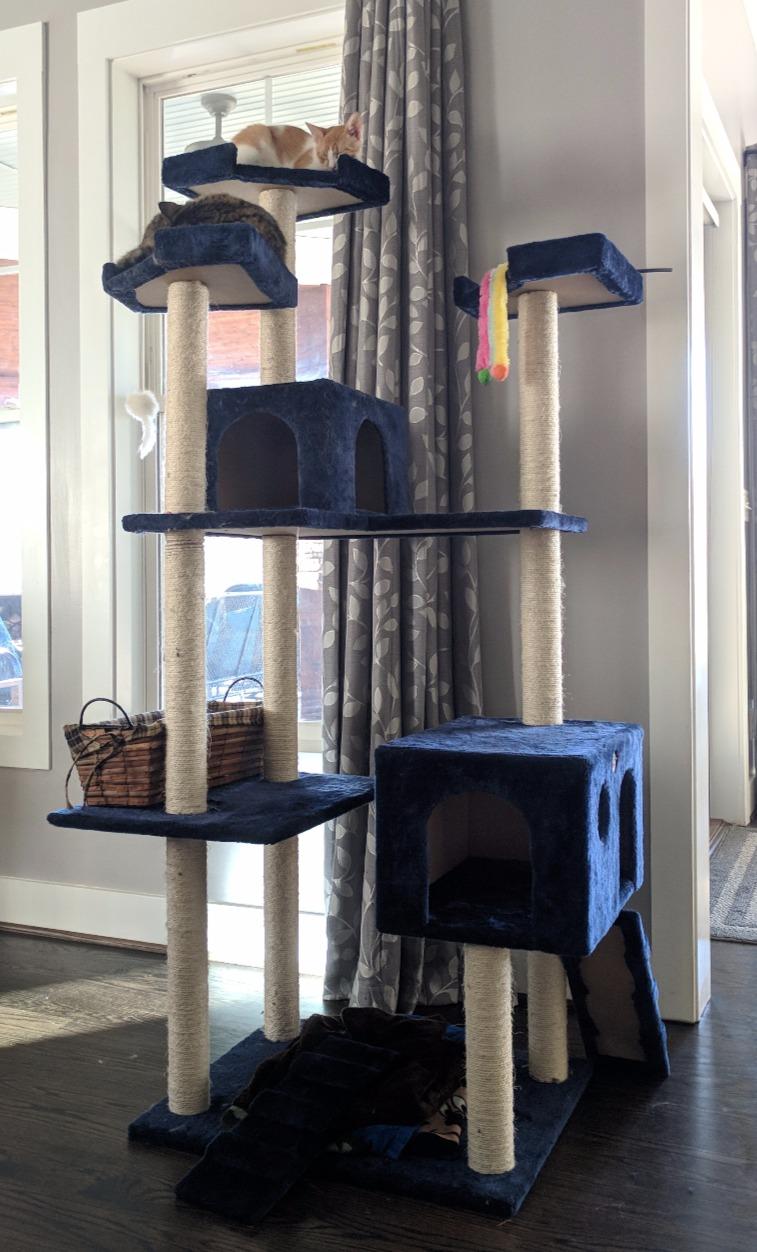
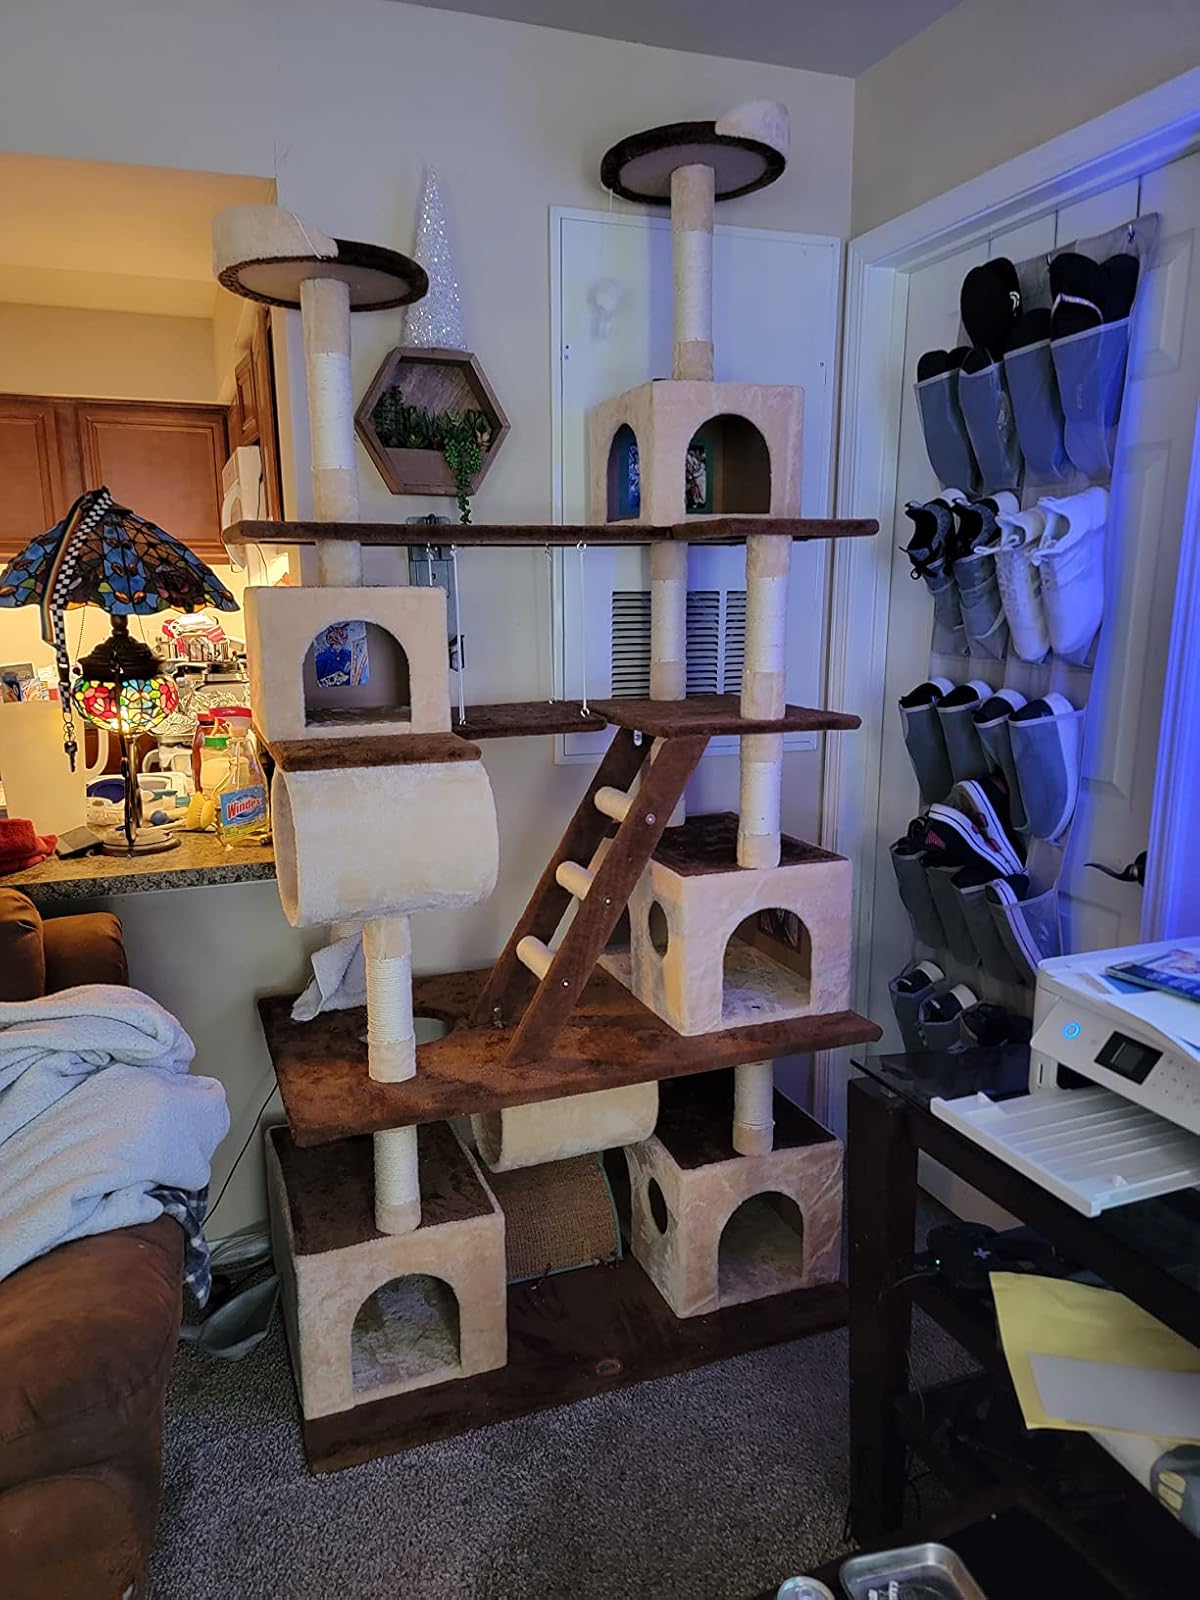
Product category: items_cat tree
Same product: no